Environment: real
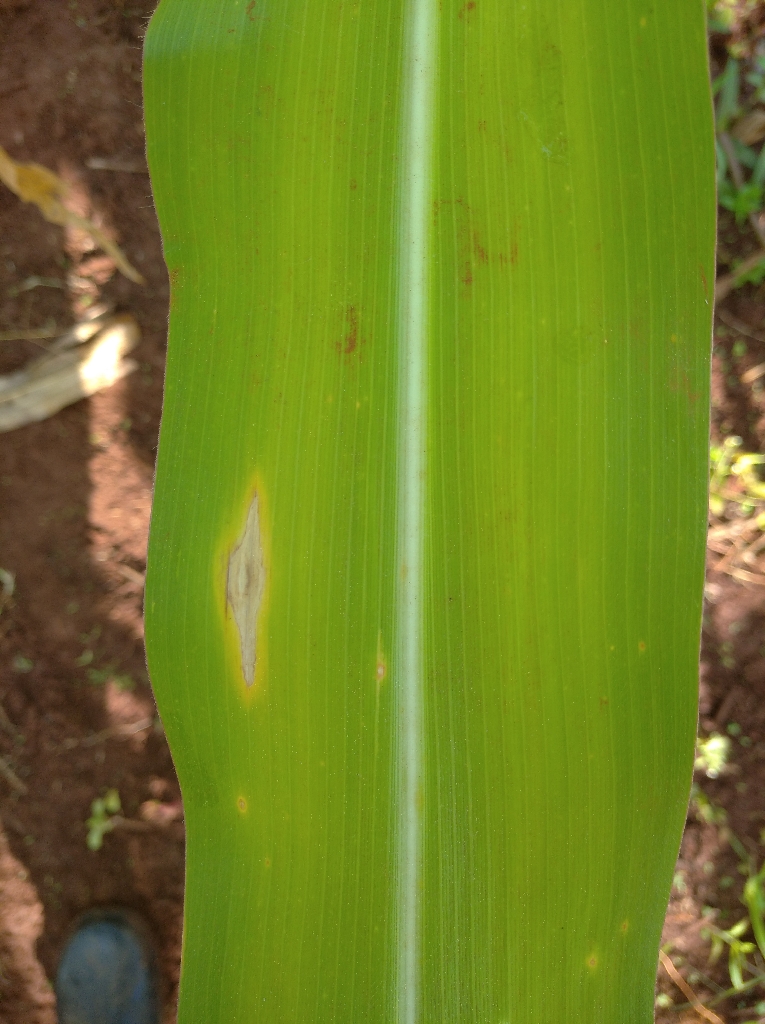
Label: northern_corn_leaf_blight